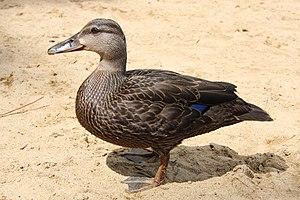
Canard noir (Anas rubripes), juvénile, lac Wapizagonke, Parc national de la Mauricie, Québec, Canada.
Le Canard noir, est une espèce d'oiseaux palmipèdes appartenant à la famille des Anatidae et à la sous-famille des Anatinae.